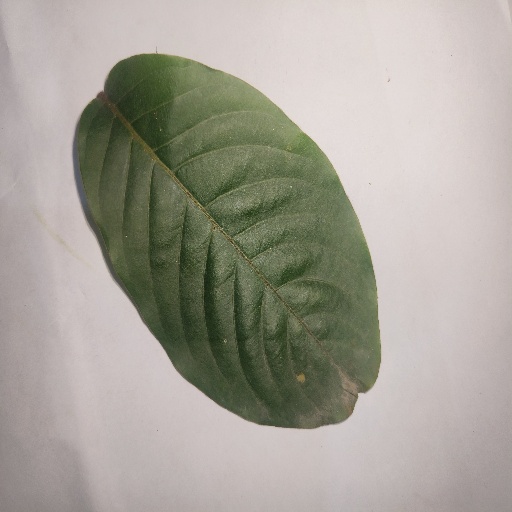
Species: HariTaki
Leaf condition: Healthy Leaf